Judah Moss Solomon

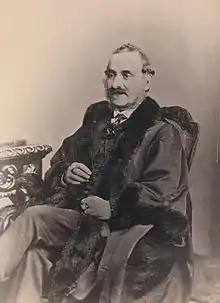
Solomon ca. 1880

Judah Moss Solomon (21 December 1818 – 29 August 1880) was a successful businessman, Mayor of Adelaide and member of both houses of South Australian Parliament.